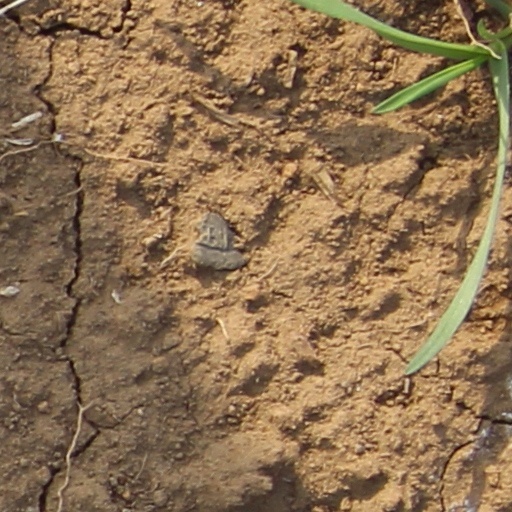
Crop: wheat